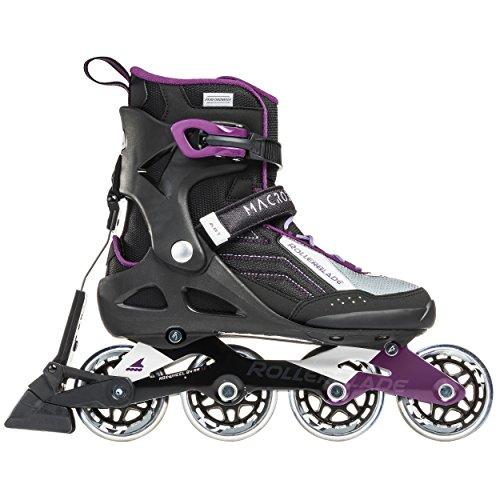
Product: Rollerblade Macroblade 80 ABT Women's Adult Fitness Inline Skate, Black and Purple, Performance Inline Skates
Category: Sports & Outdoors | Outdoor Recreation | Skates, Skateboards & Scooters | Inline & Roller Skating | Inline Skates
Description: Great Condition.
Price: $249.99
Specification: Shipping Information: View shipping rates and policies|ASIN: B073QQSCJC|    #167    in Inline Skates